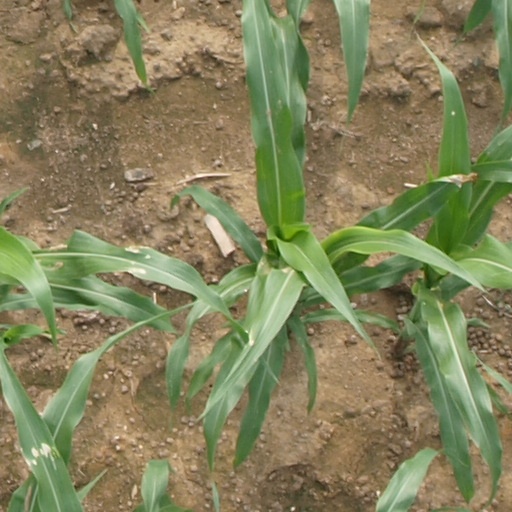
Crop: maize; corn